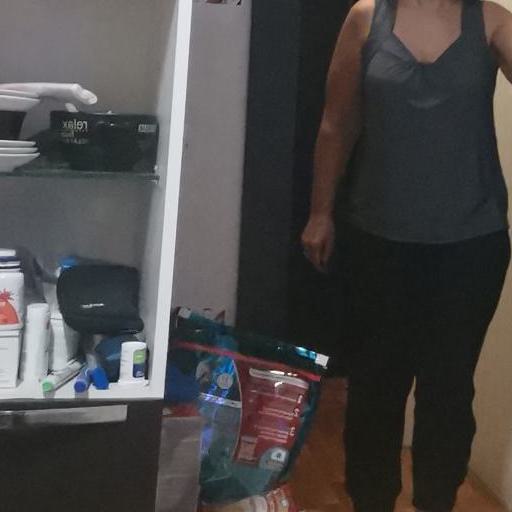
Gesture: no_gesture